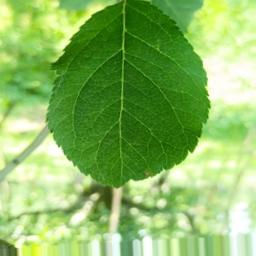
Label: Healthy